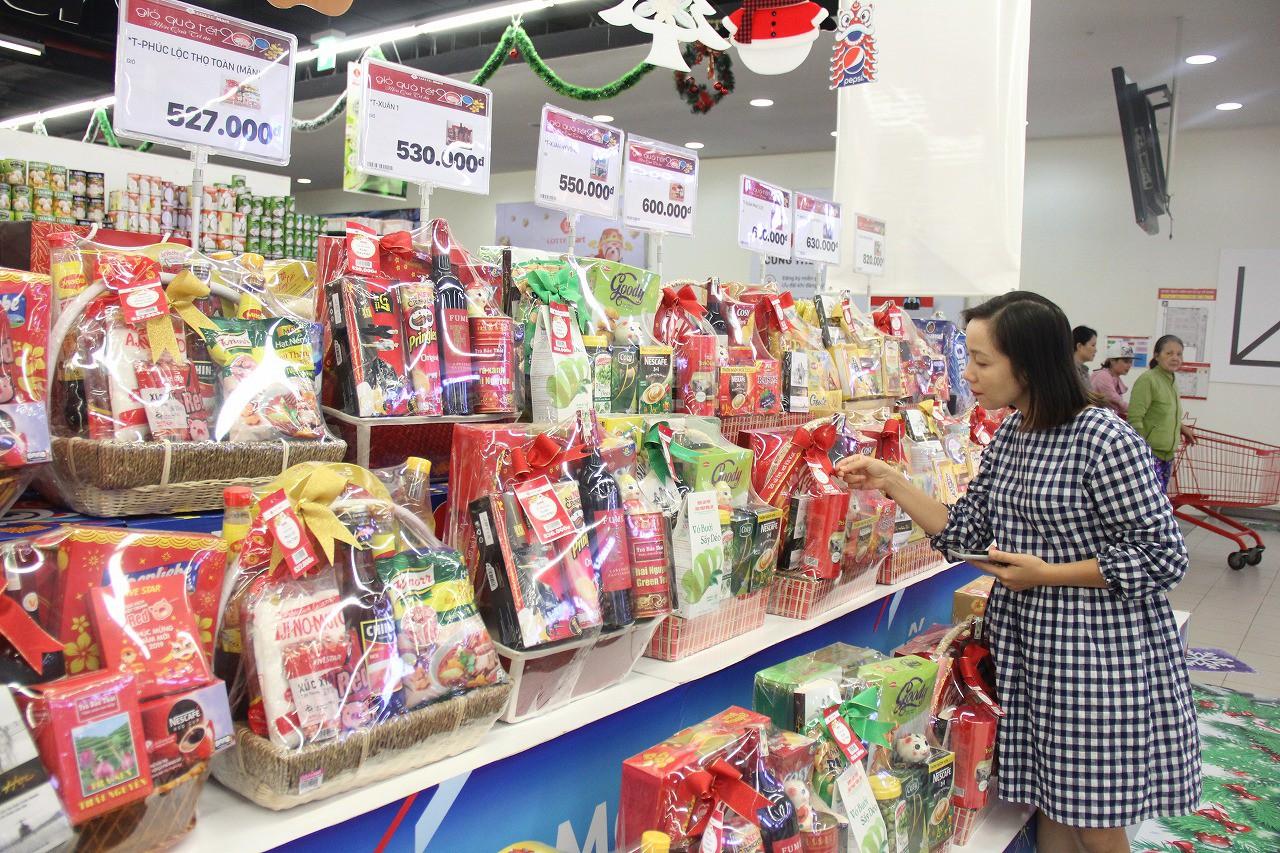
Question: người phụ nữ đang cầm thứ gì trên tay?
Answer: người phụ nữ đang cầm một chiếc điện thoại